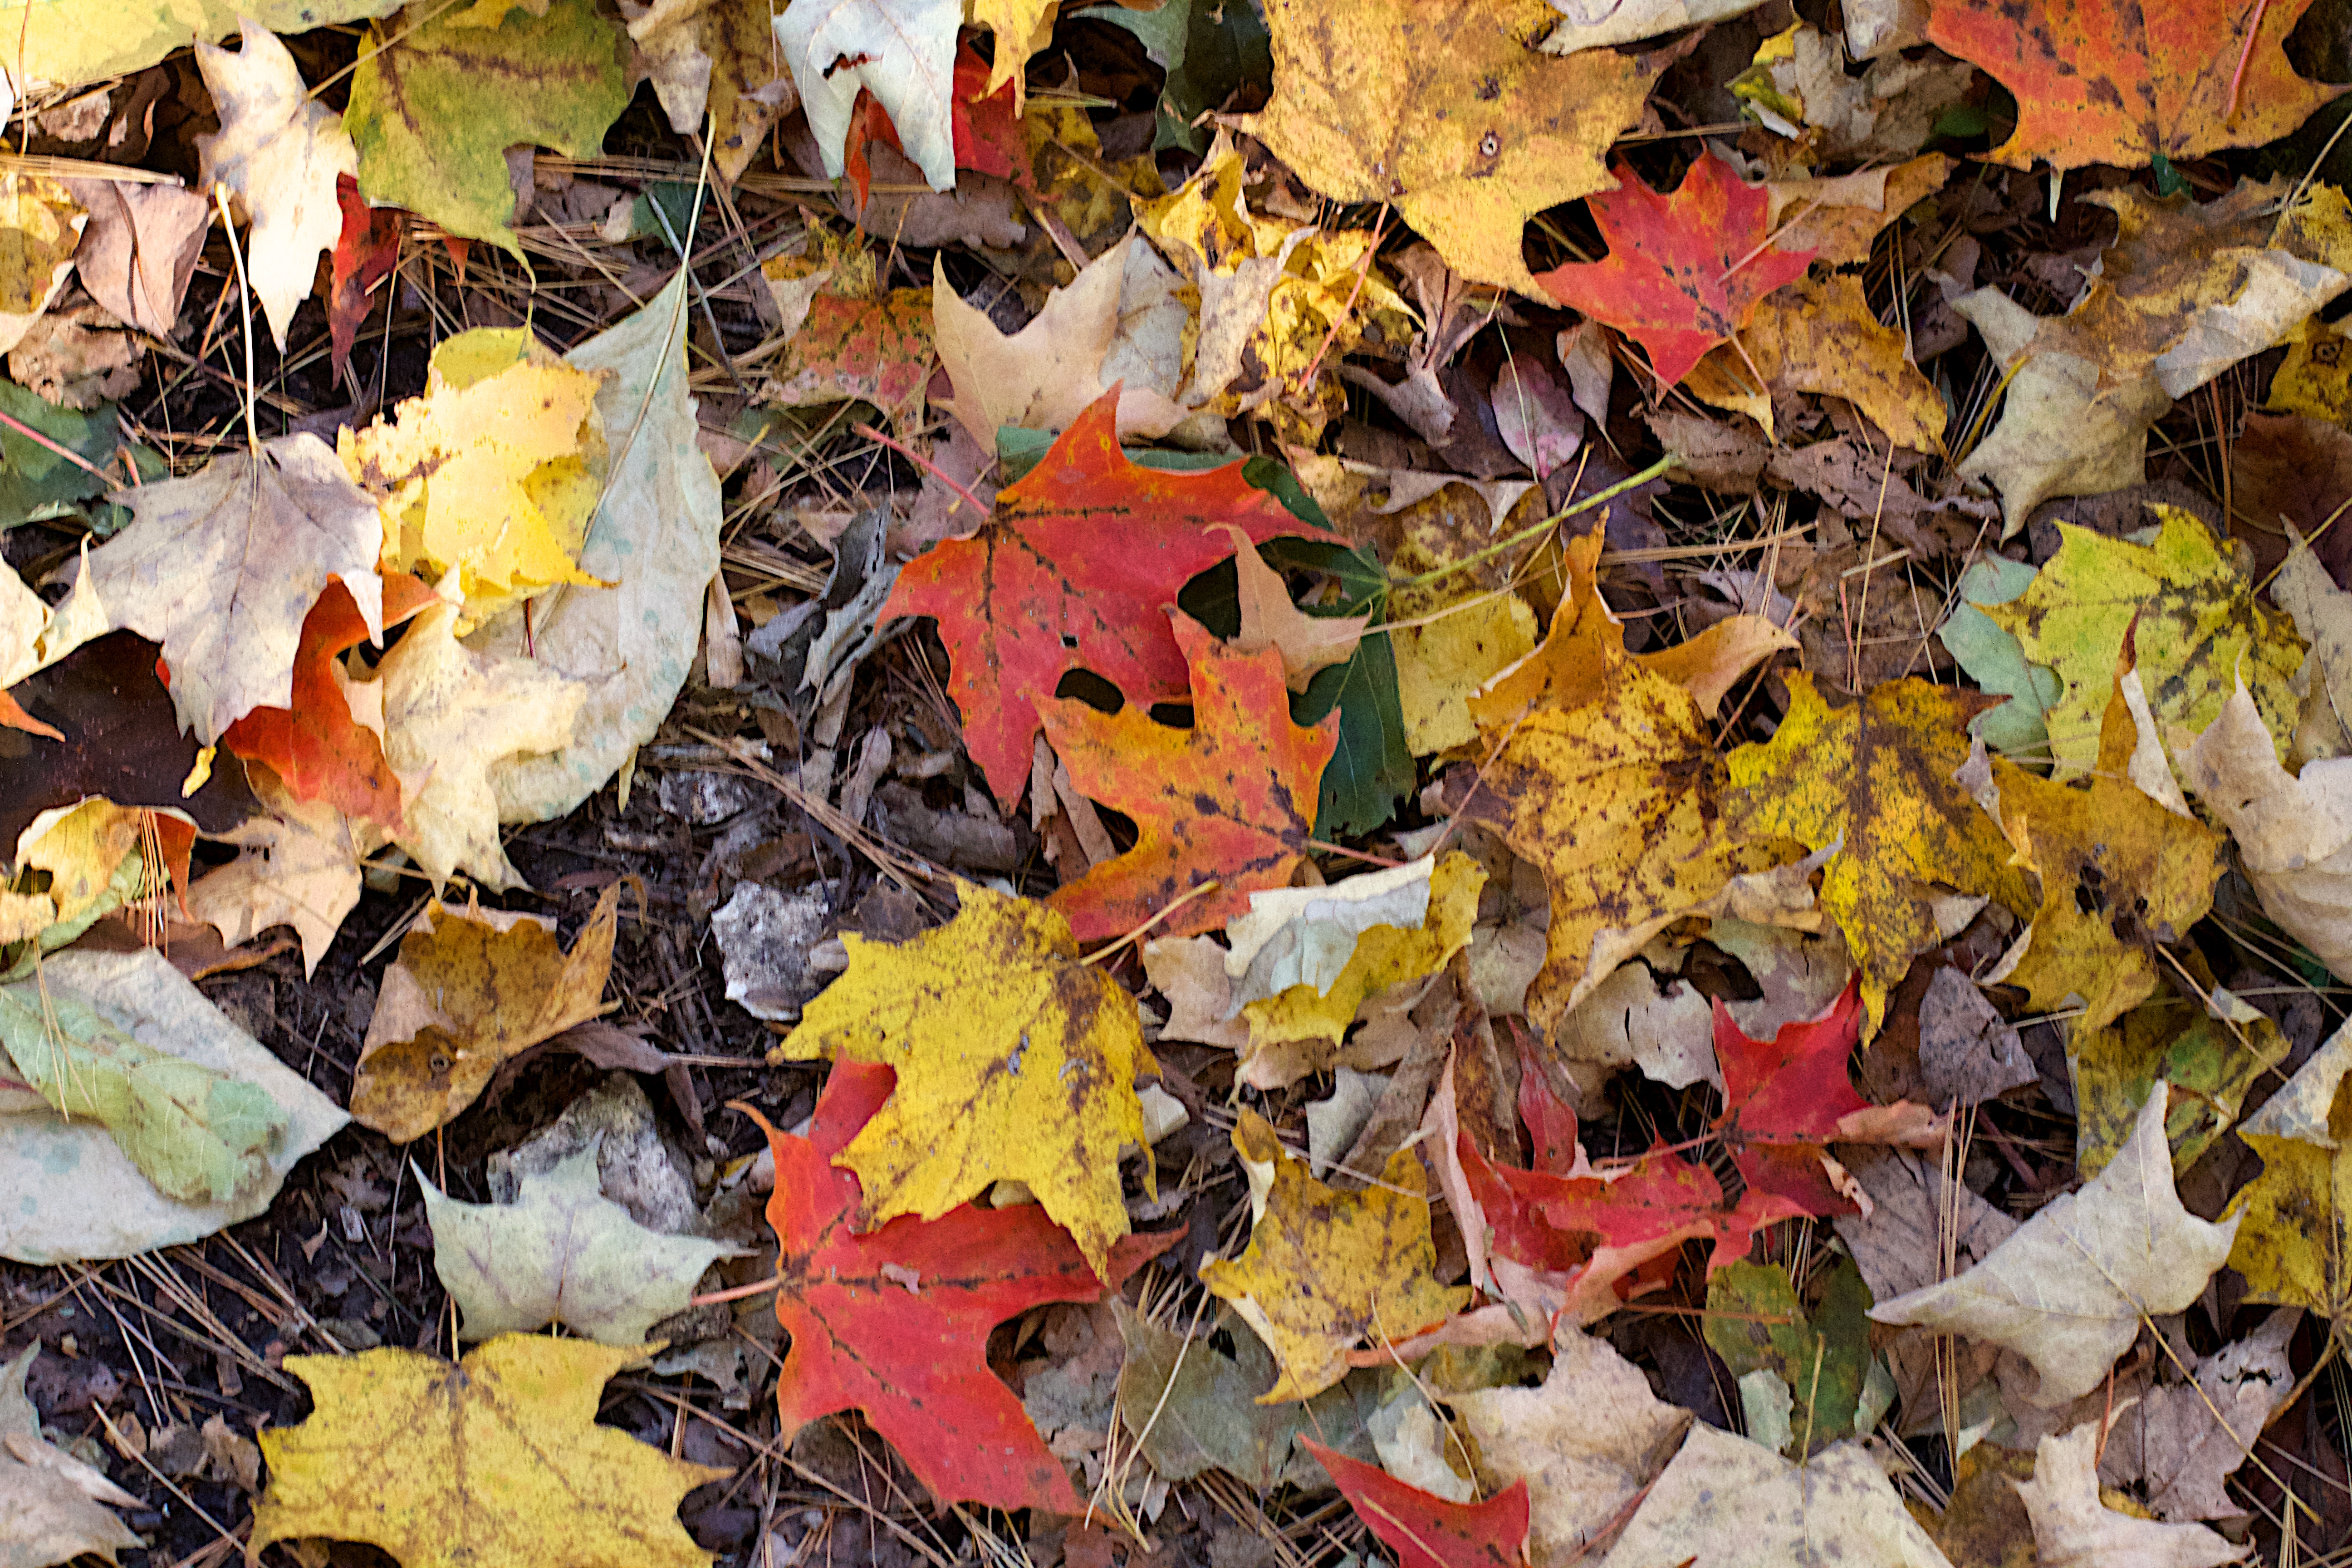
tree, plant, leaf, flower, color, autumn, soil, yellow, flora, season, maple leaf, deciduous